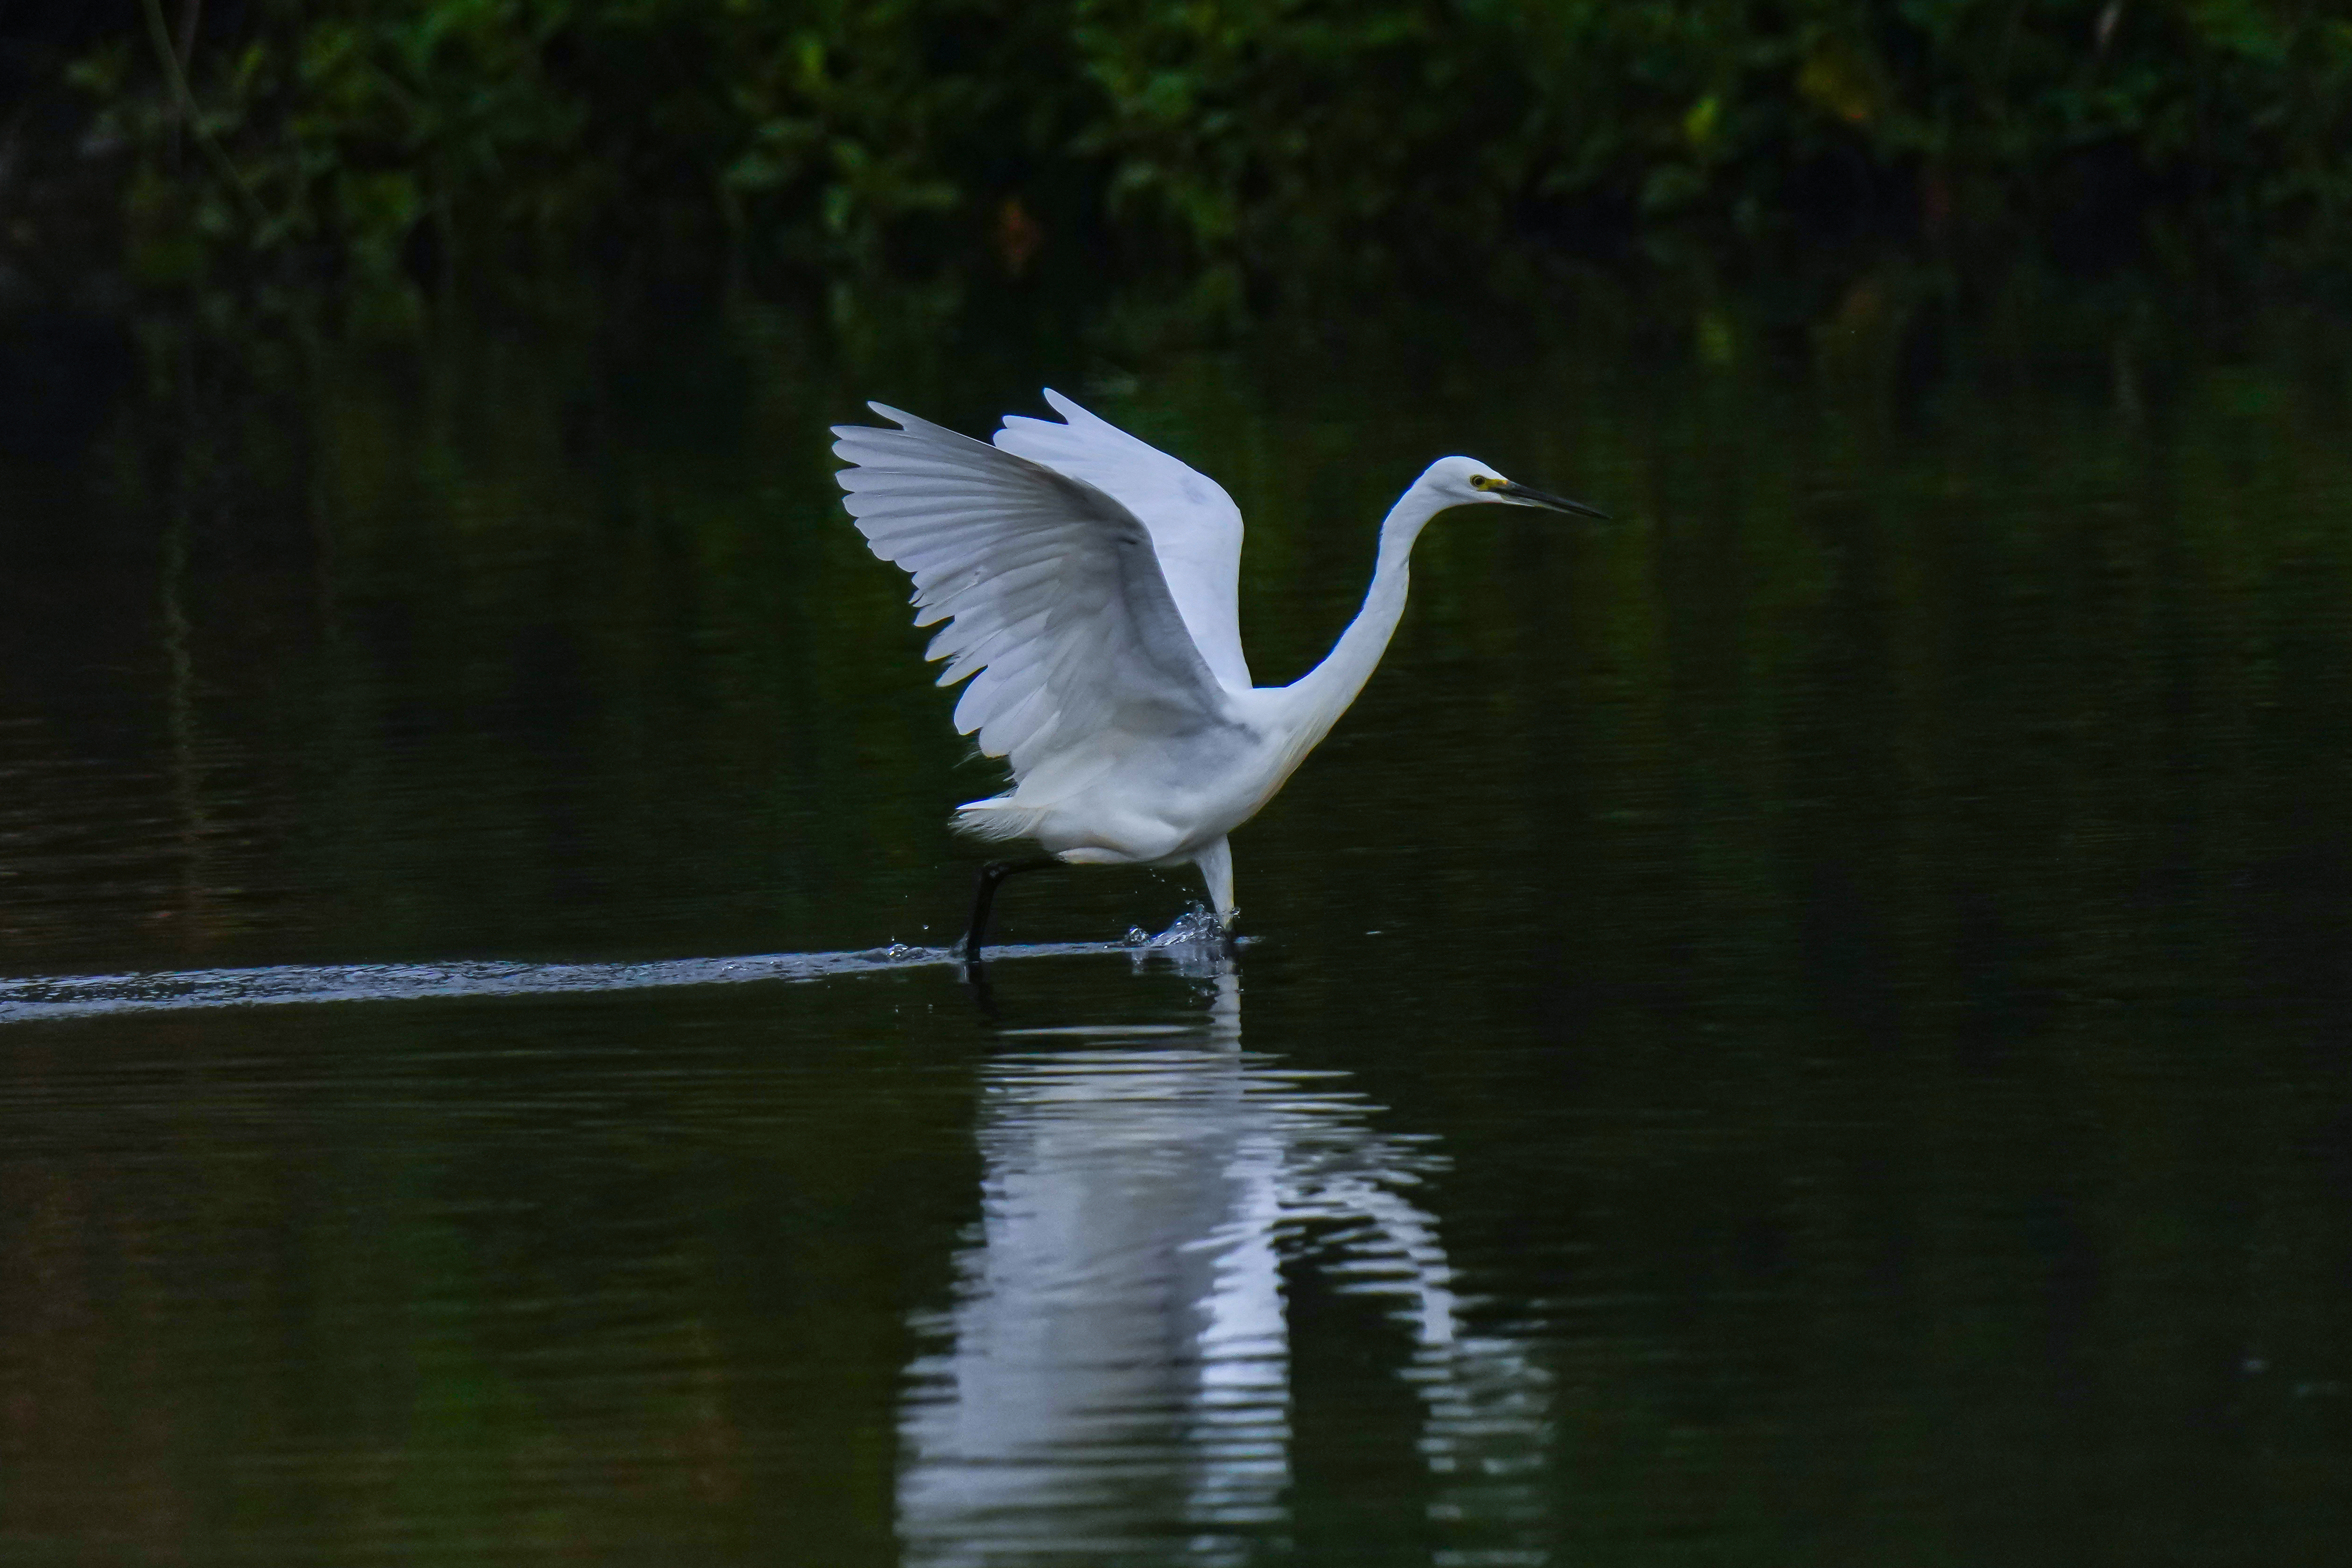
animals, birds, herons, water, bird, lake, beak, feather, body of water, bank, waterfowl, lacustrine plain, wing, tail, Freshwater marsh, wood, seabird, swan, wetland, reflection, ciconiiformes, reservoir, ducks, geese and swans, nature reserve, wildlife, pond, egret, marsh, loch, heron, pelecaniformes, natural landscape, charadriiformes, great egret, bog, water bird, crane like bird, bayou, swamp, shorebird